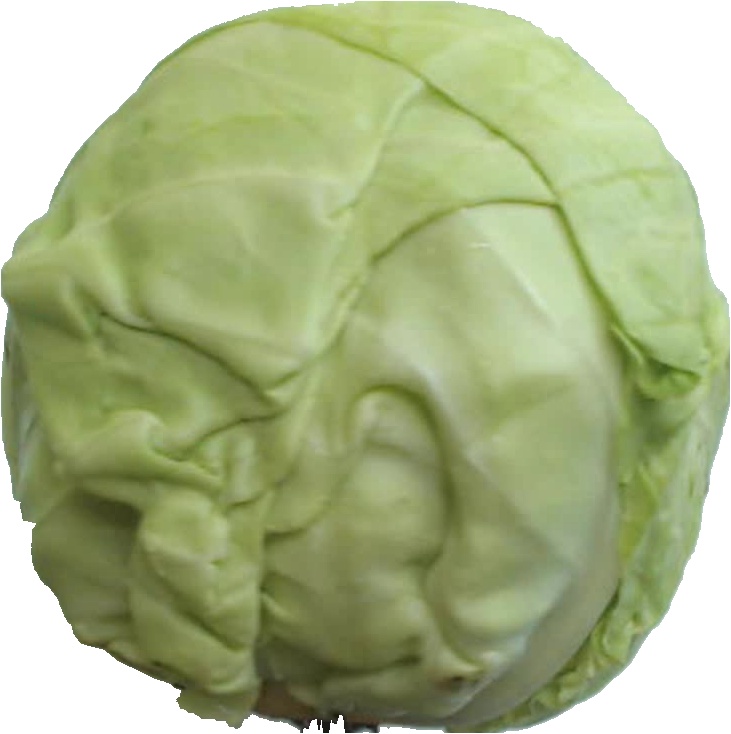
Label: cabbage_white_1